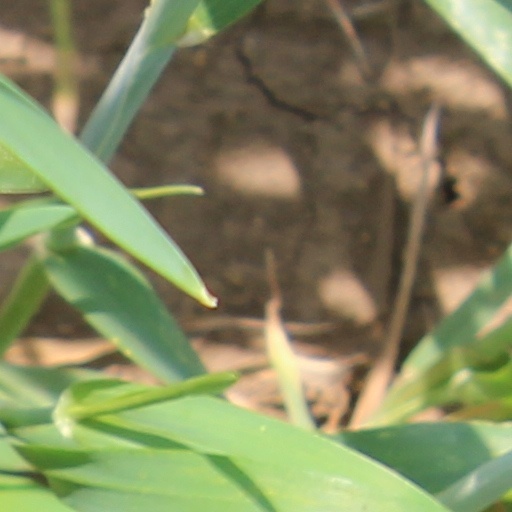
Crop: wheat